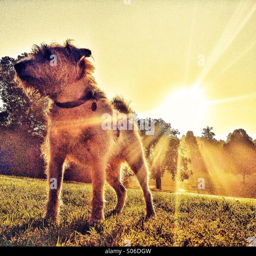
dog standing on a hill in park with sunrise behind